Southern Front (Syrian rebel group)

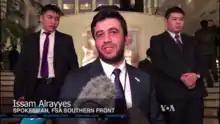
Maj. Issam Rayes, spokesperson of the Southern Front, during the Astana talks in January 2017

On 25 March 2015, the Southern Front captured the town of Bosra after a 3-day long battle.